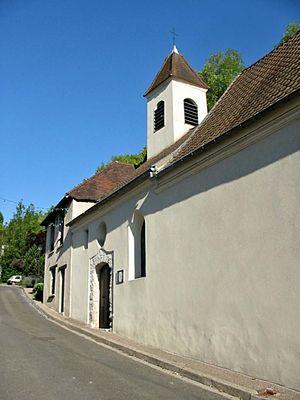
Méricourt est une commune française située dans le département des Yvelines, en région Île-de-France.